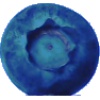
Label: Huckleberry 1